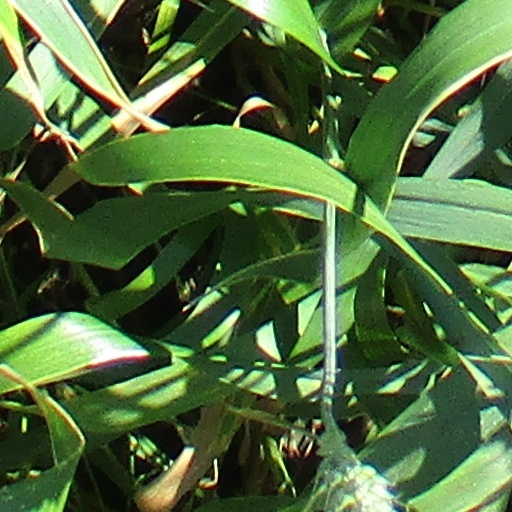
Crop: wheat